UConn Huskies football

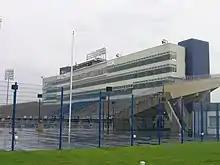
Press box at Rentschler Field in 2008

To replace Edsall, UConn hired Jim L. Mora. In his first season with the team, Mora would lead the Huskies to a surprising 6–6 regular season record, highlighted by an upset victory over then-No. 19 Liberty. Bowl-eligible for the first time since 2015, UConn was selected to play in the 2022 Myrtle Beach Bowl against Marshall, in a rematch of their last bowl game. In the 2024 season, UConn had an 8–4 record, their first winning season since 2010. They were invited to compete in the Fenway Bowl against North Carolina. They would go on to defeat North Carolina in a 27-14 victory to win their first bowl game since 2009.